Bob Short

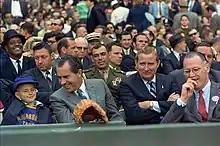
Washington Senators owner Bob Short (with arms folded) with President Nixon and Bowie Kuhn on opening day in 1969

Short first ran unsuccessfully for U.S. Congress in 1946, and in 1966 he lost a run for lieutenant governor in Minnesota. He also served as treasurer of the Democratic National Committee during Hubert Humphrey's 1968 presidential campaign, remaining involved in the DNC for a number of years. His best-known campaign was for the United States Senate in 1978. Short was a close friend of Humphrey and ran for his seat after Humphrey's death. He narrowly upset Congressman (later Minneapolis mayor) Donald M. Fraser in the Democratic primary, but lost the general election to Republican David Durenberger with only 35% of the vote.